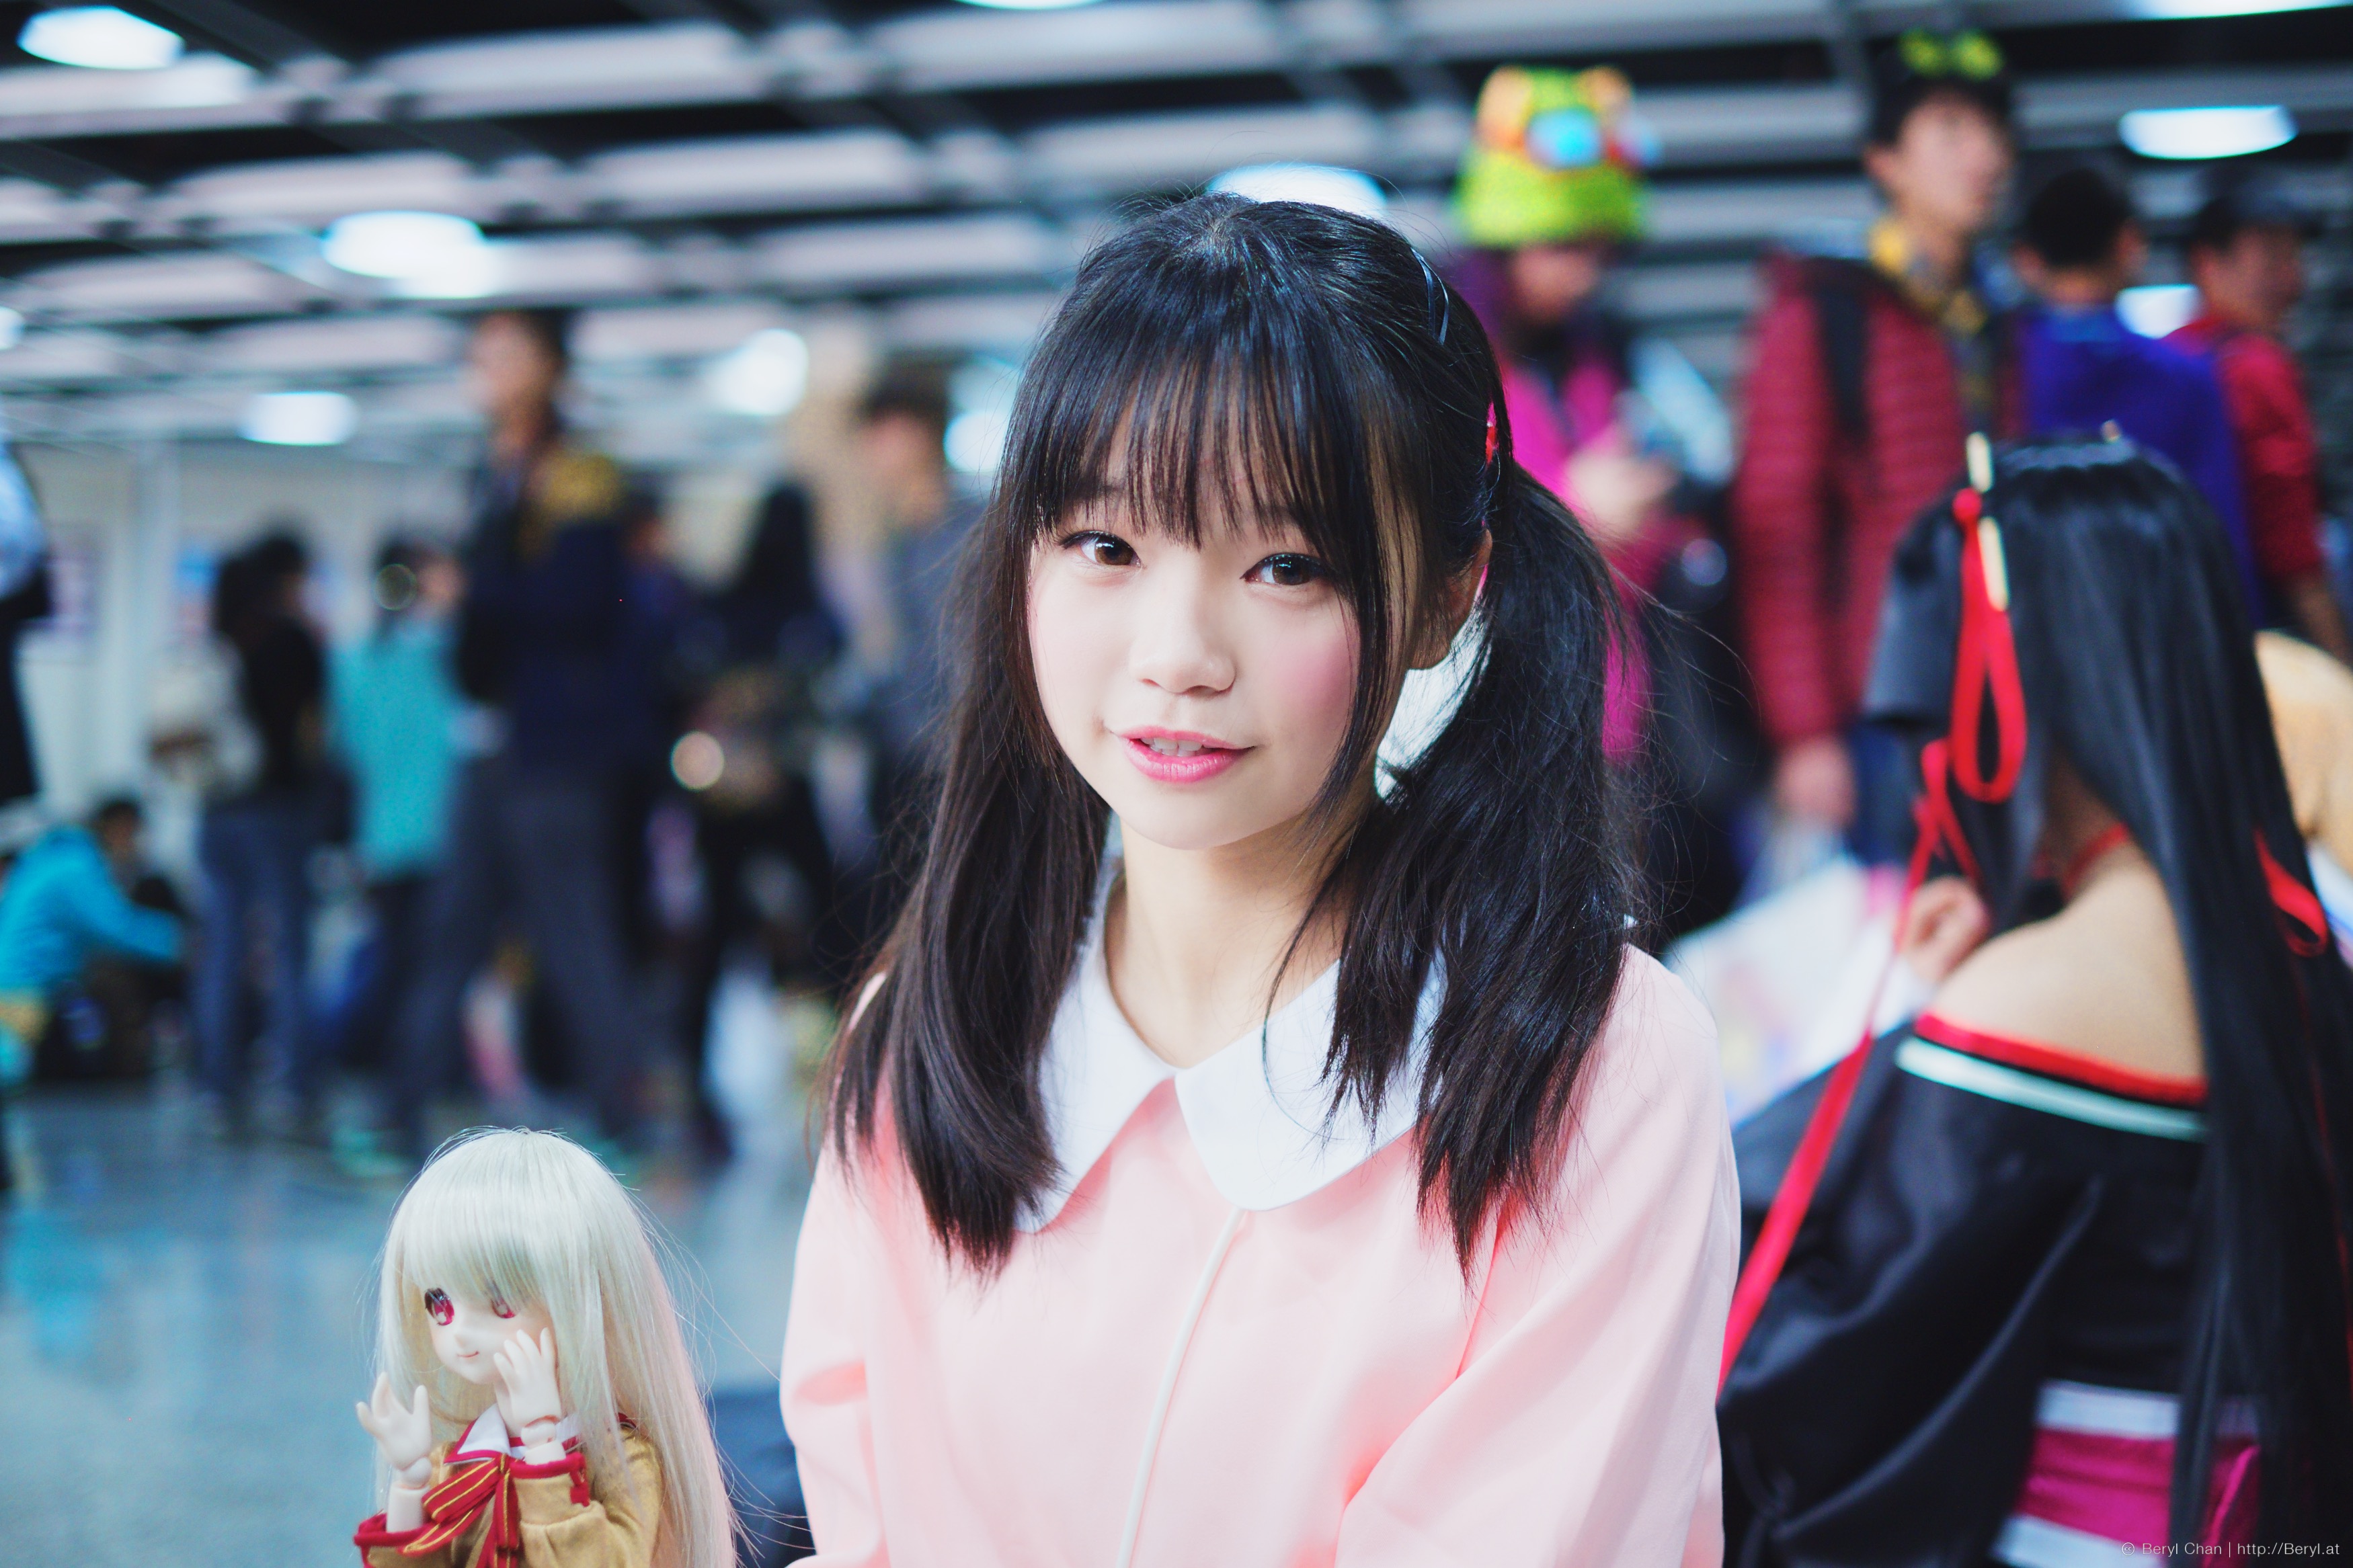
people, girl, cute, fujifilm, portrait, clothing, 2015, face, cosplay, 35mm, canton, costume, anime, comic, comiccon, xf35mmf14r, xpro1, yaca